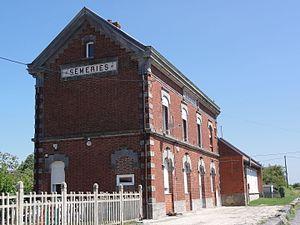
Sémeries est une commune française située dans le département du Nord, en région Hauts-de-France.